La Hougue Bie

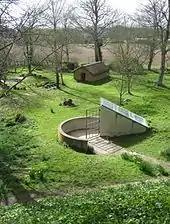

Atop the mound are two medieval chapels, one from the 12th Century and the other from the 16th Century. This building complex has been altered a great deal through its history – including being engulfed for a period by the "Prince’s Tower". Construction of this tower was started in 1792 by Philippe d'Auvergne, who justified the work by erecting a signal station on the tower as the hub of an island-wide communication system. The building was demolished in 1924.